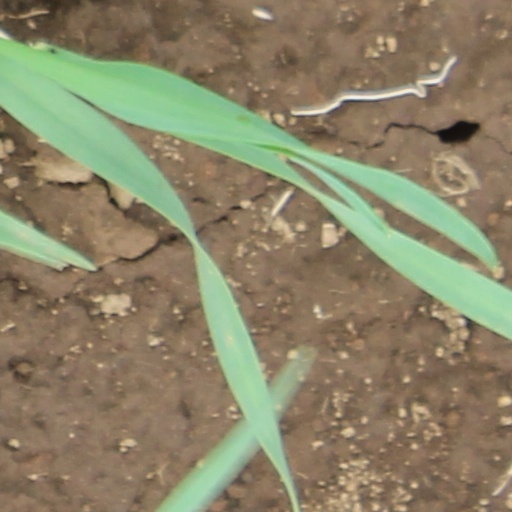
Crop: wheat